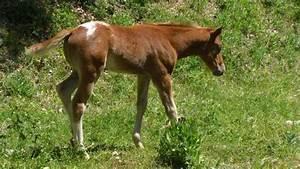
horse